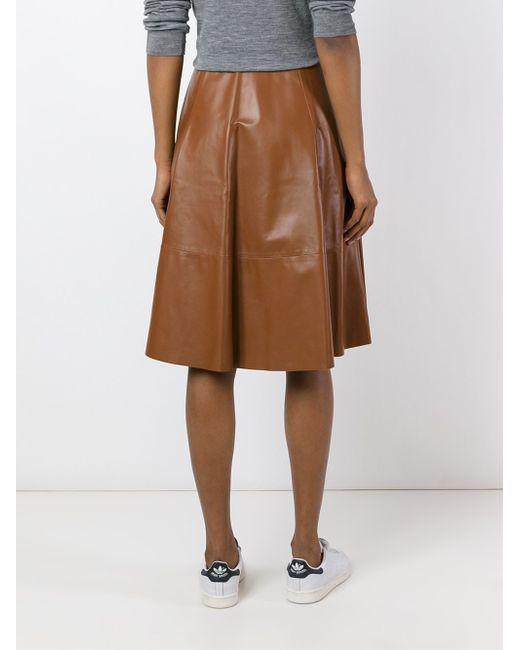
Graues Langarmhemd mit braunem Lederrock